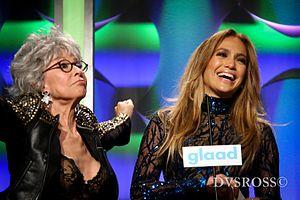
Rita Moreno est une actrice portoricaine née le 11 décembre 1931 à Humacao.